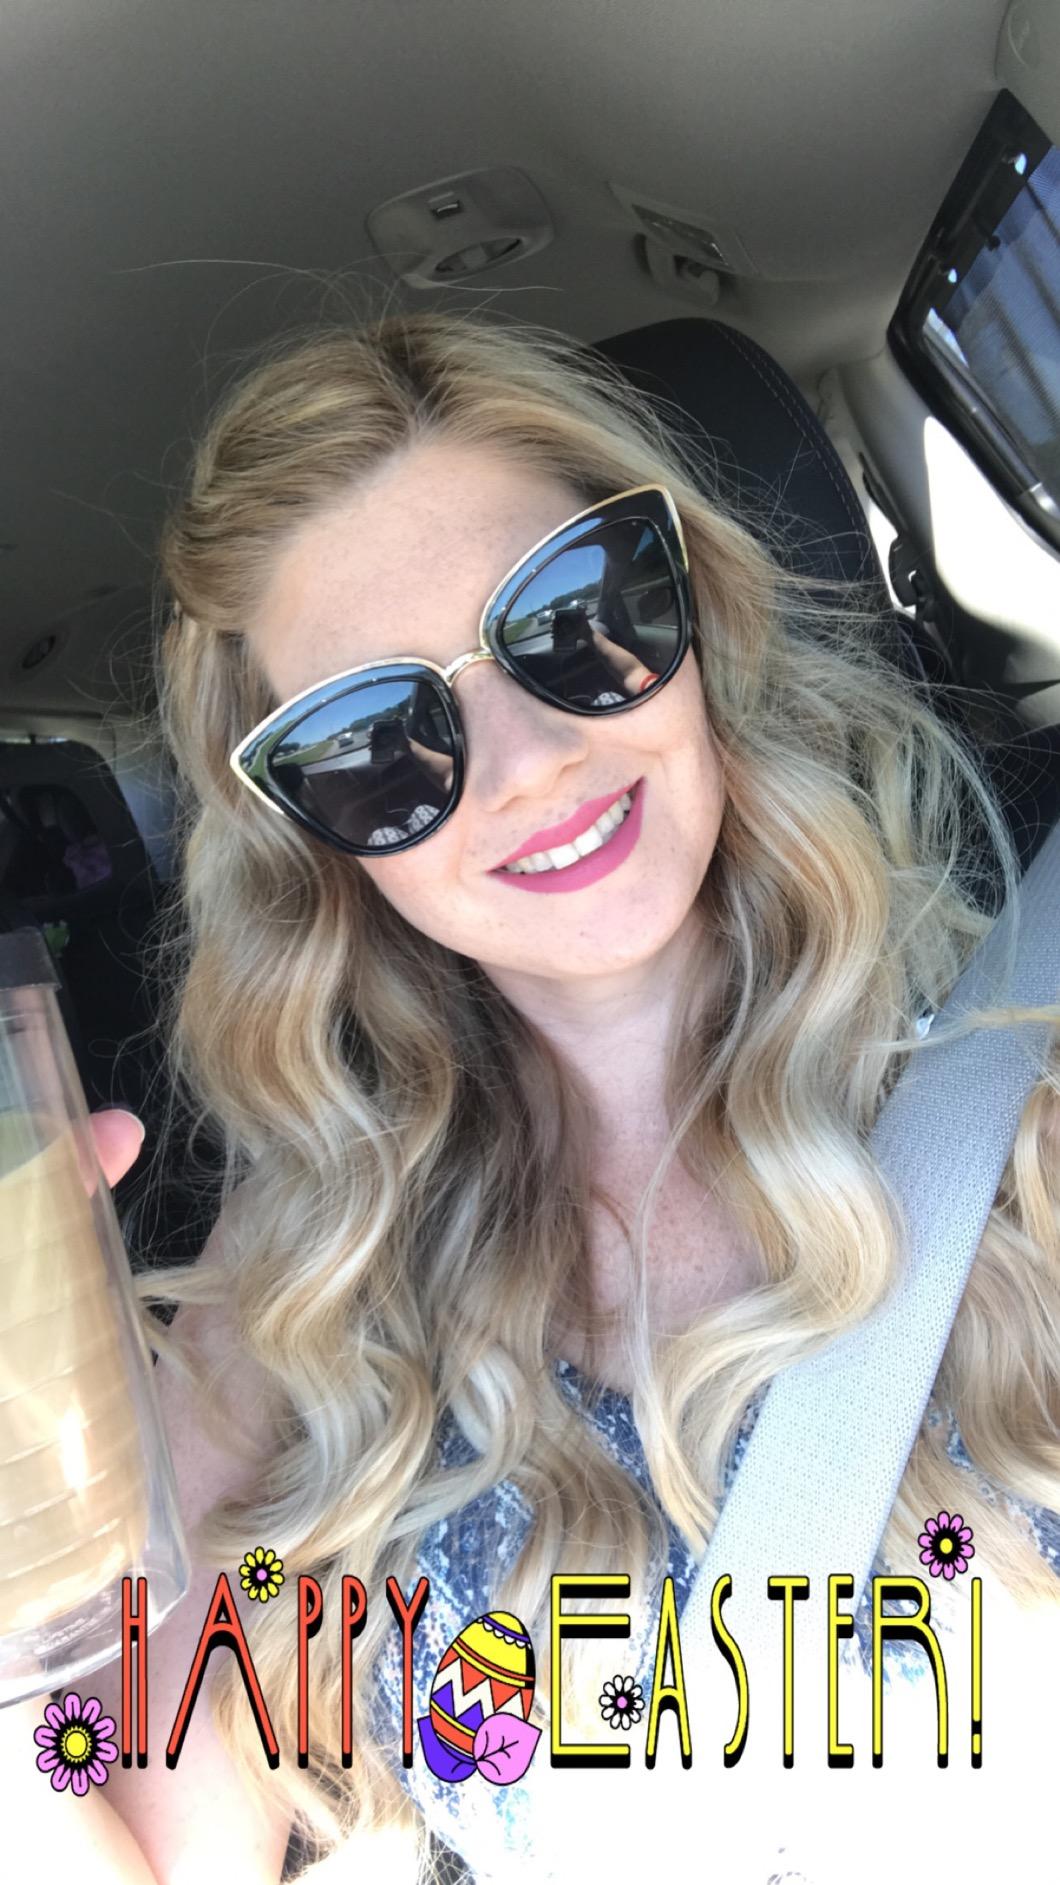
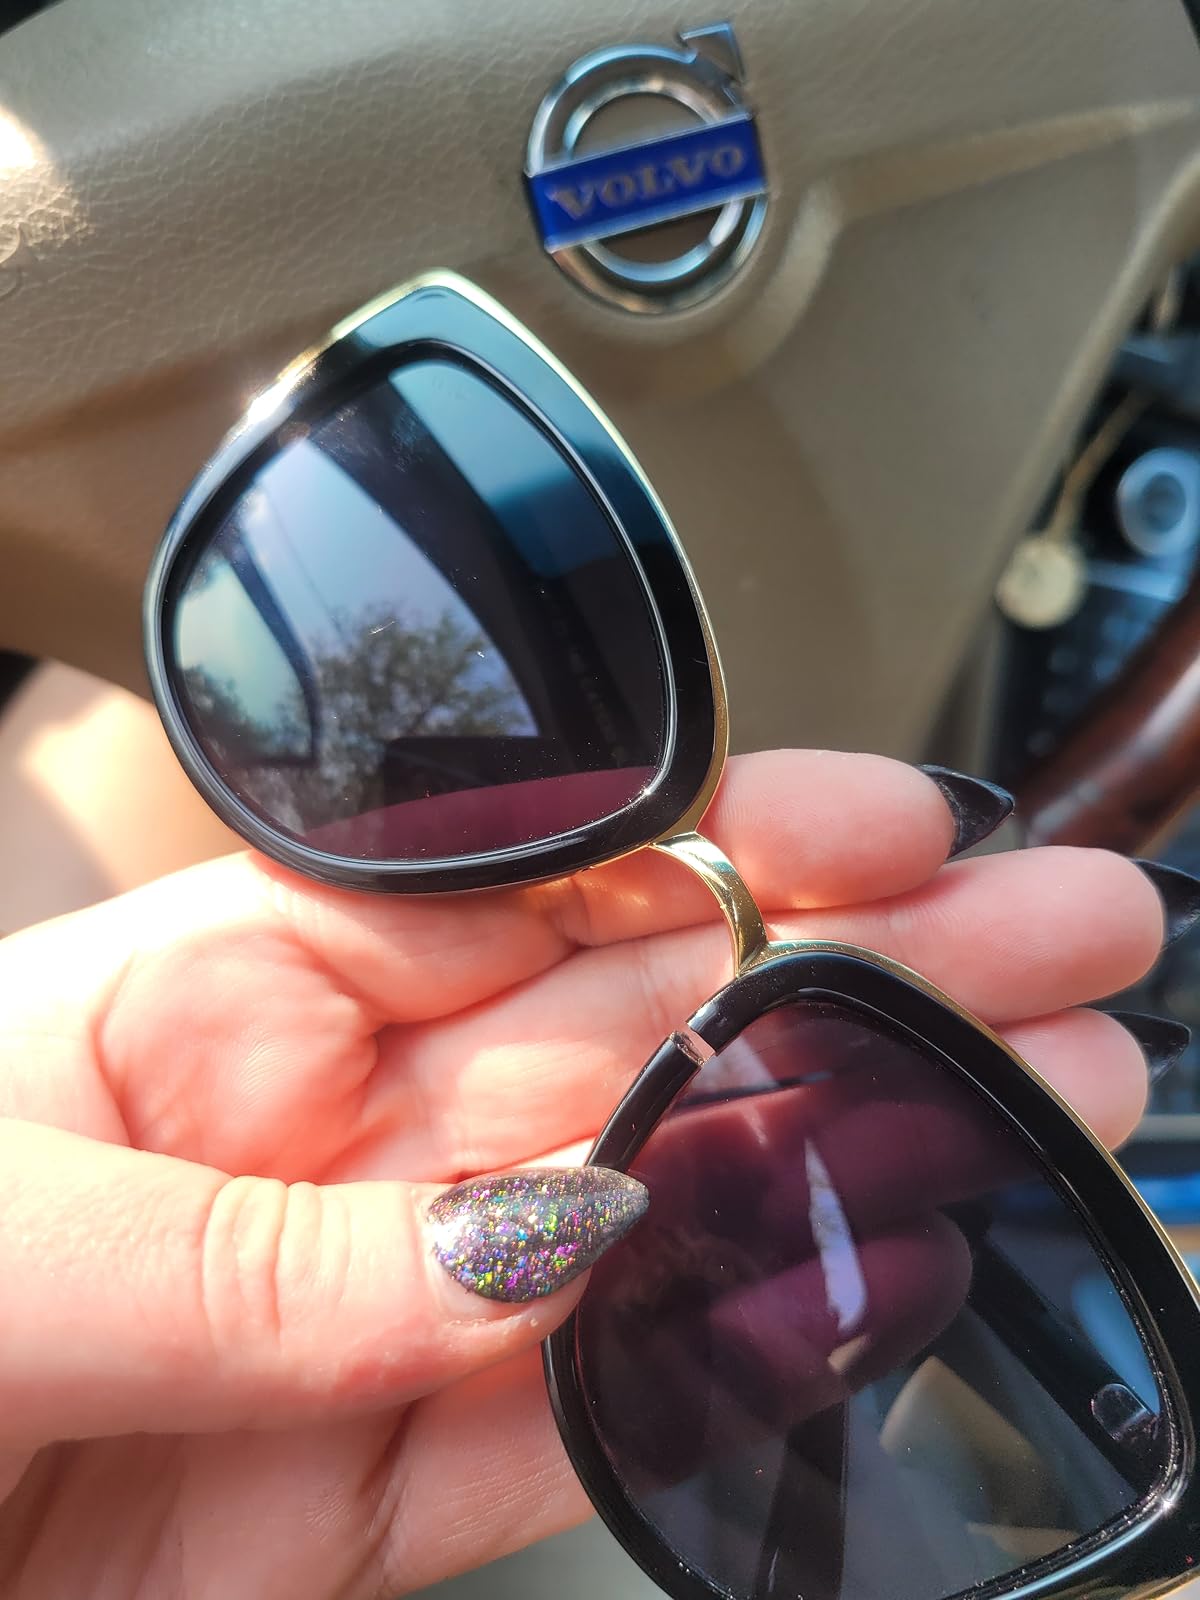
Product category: accessories_sunglasses
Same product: yes